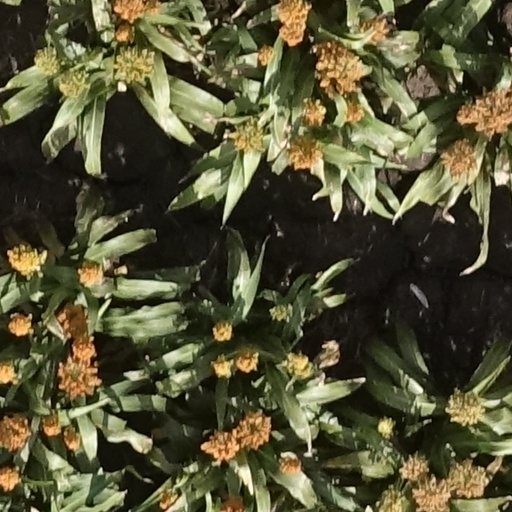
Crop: sorghum